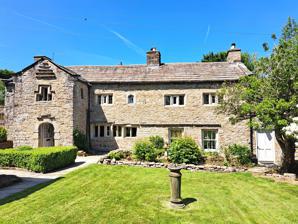
Building: Countersett Hall
Country: United Kingdom
Year built: 1650
Countersett Hall Countersett Hall is a Grade II* listed historic building in Countersett , a hamlet in North Yorkshire , in England. The house dates back to the twelfth century in parts – artefacts were discovered during renovations in the 1980s. Richard Robinson purchased the freehold and extended the hall in 1650 – his initials are inscribed above the front door. Robinson became the first Quaker in Wensleydale and held meetings illegally in the house. George Fox stayed in the house in 1652 and again in 1677. There is a local legend that Mary Queen of Scots stayed at the hall on her way to Bolton Castle. See also Listed buildings in Bainbridge, North Yorkshire References ^ a b Historic England . "Countersett Hall (1316903)" . National Heritage List for England . External links 54°17′12″N 2°07′33″W / 54.28675°N 2.12580°W / 54.28675; -2.12580